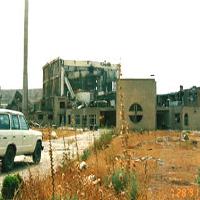
Weather: cloudy or overcast